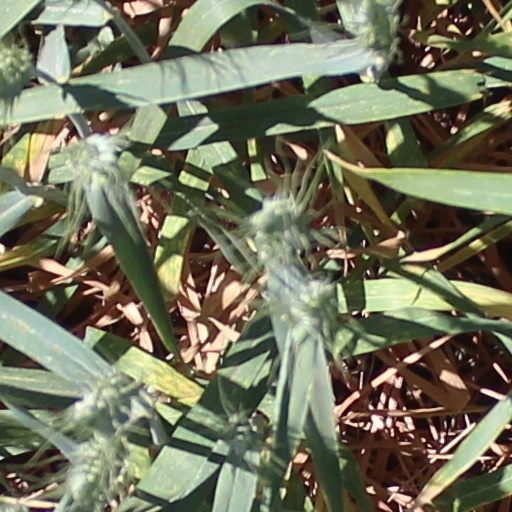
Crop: wheat